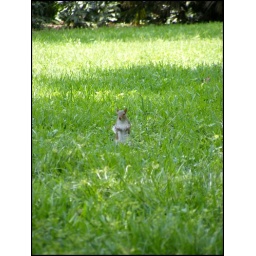
welcome to Iron mountain! home of the musical bok tower in shiny happy lake wales florida